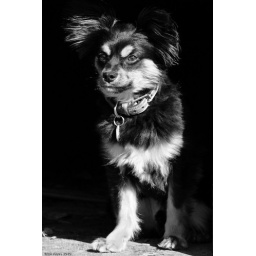
Sitting in a dog house at Toto Park.